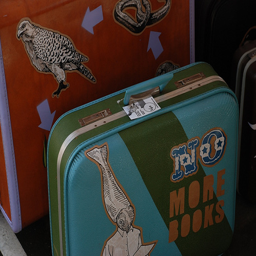
Suitcases arranged for travel from individual going to vacation.
A suitcase that has drawings on the side of it.
A couple of bags of luggage with pictures on them.
Two suitcases, one with a bird design and one with a fish design.
Two pieces of decorated luggage are sitting next to each other.